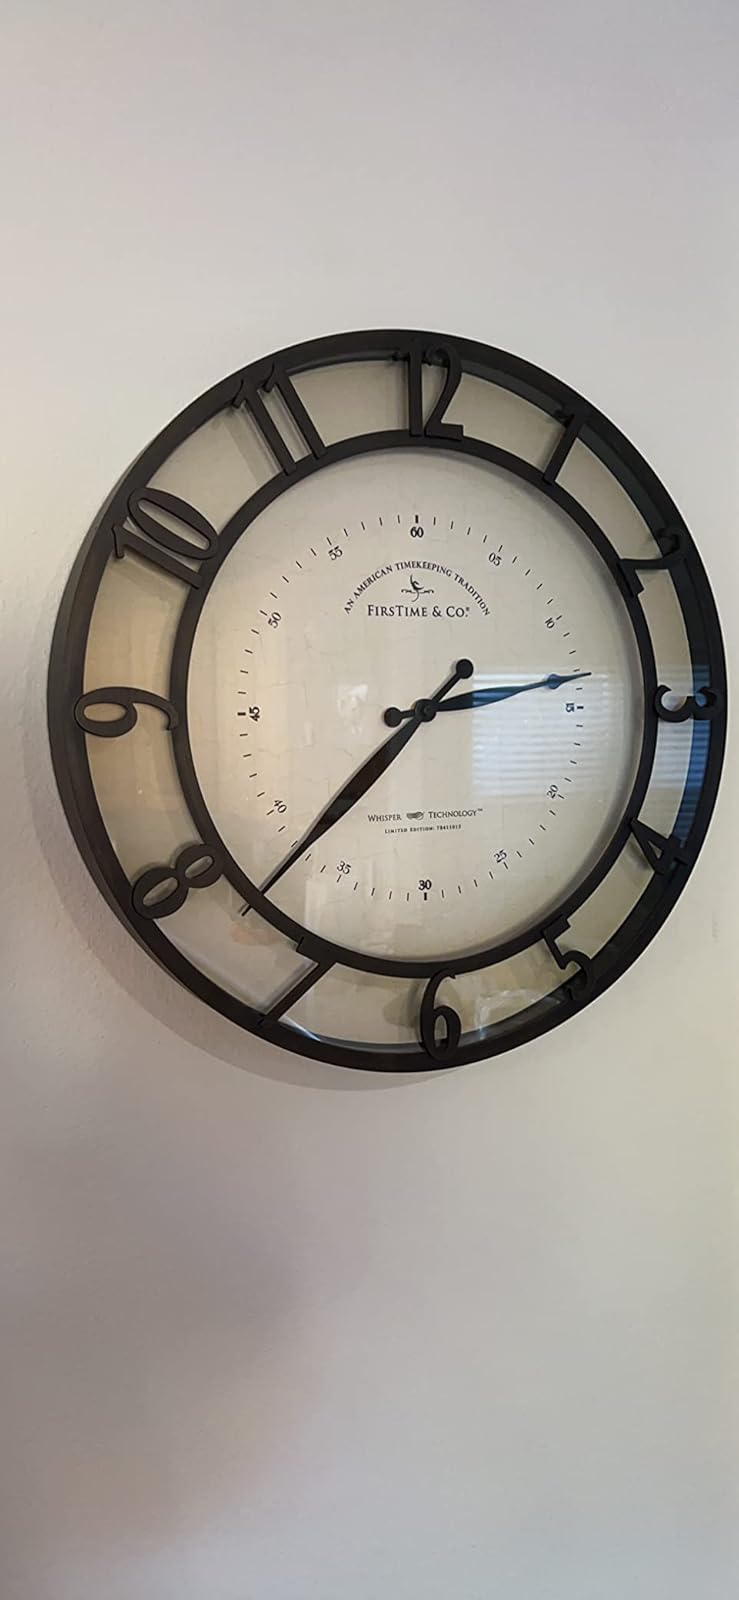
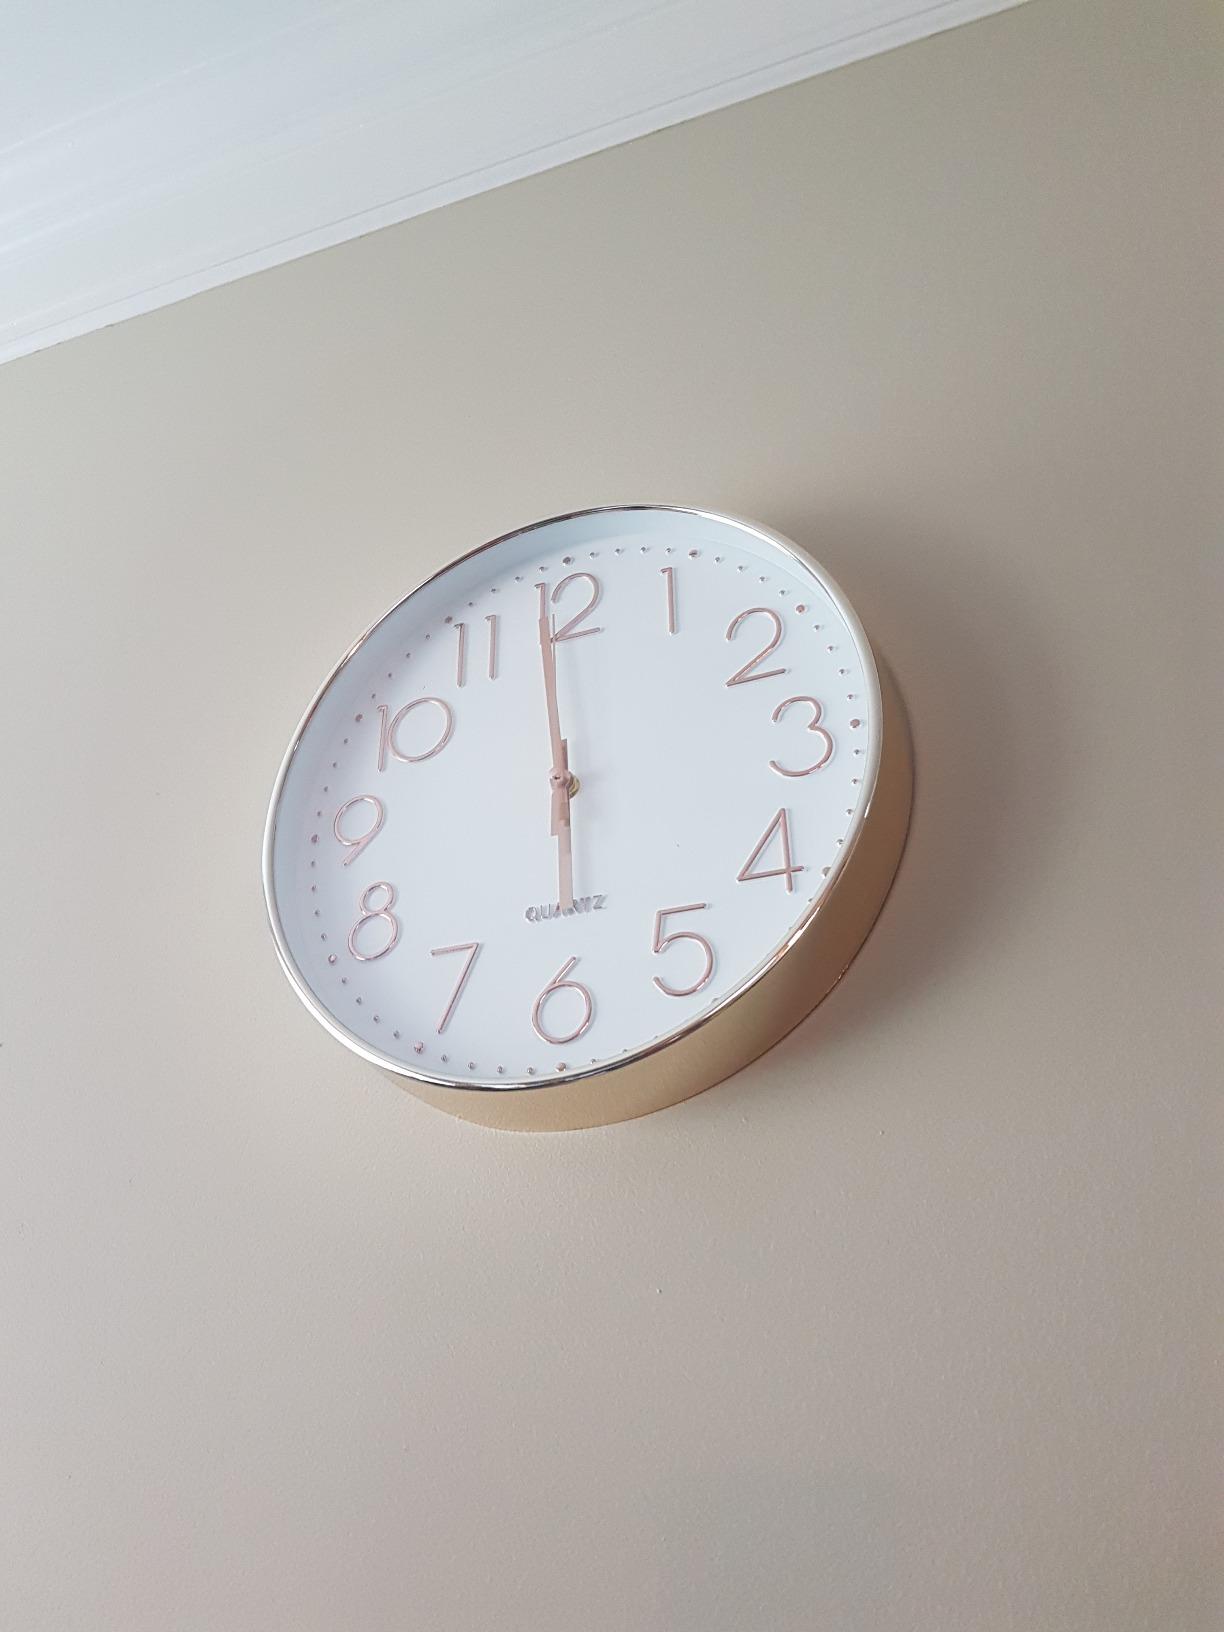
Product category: clock
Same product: no